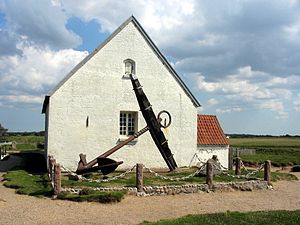
Anker (søfart)
Anker i Lønstrup (Mårup Kirke)
Mårup Kirke, Lønstrup
Et anker er en konstruktion til fastgøre et skib eller båd til et vandområdes bund.